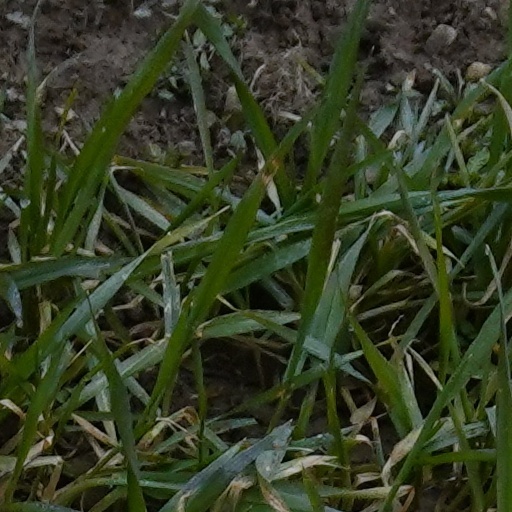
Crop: wheat